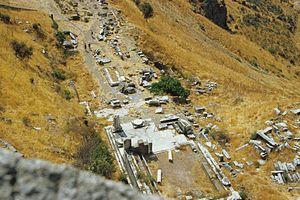
Pergame est une ancienne ville d'Asie Mineure, en Éolide située au nord de Smyrne, au confluent du Caïque et du Cétios, à environ 25 km de la mer Égée. À l'heure actuelle, son nom est Bergama.